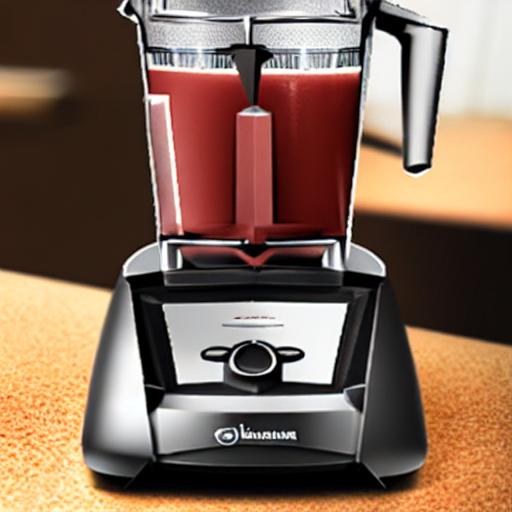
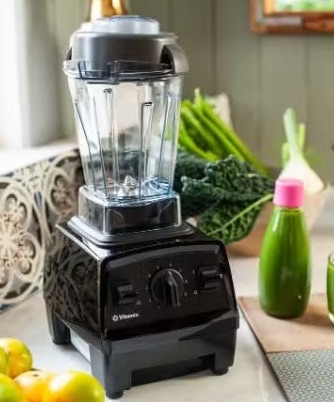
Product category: items_blender
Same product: no